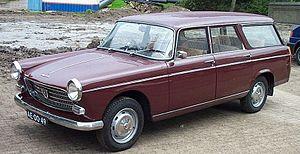
Peugeot est un constructeur automobile français. L'entreprise familiale qui précède l'actuelle entreprise Peugeot est fondée en 1810, lors de la transformation du moulin familial sis à Hérimoncourt en aciérie. Différentes branches de la famille vont se lancer dans des productions très diversifiées, mais toutes basées sur l'acier
La Peugeot 404 est une automobile du constructeur automobile français Peugeot, produite à partir du 10 mai 1960. Ce sera, en mai 1962, la première berline française de série équipée d'un moteur à injection.